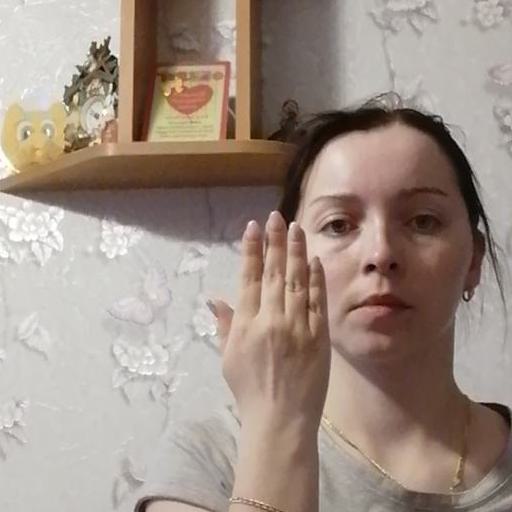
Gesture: stop_inverted